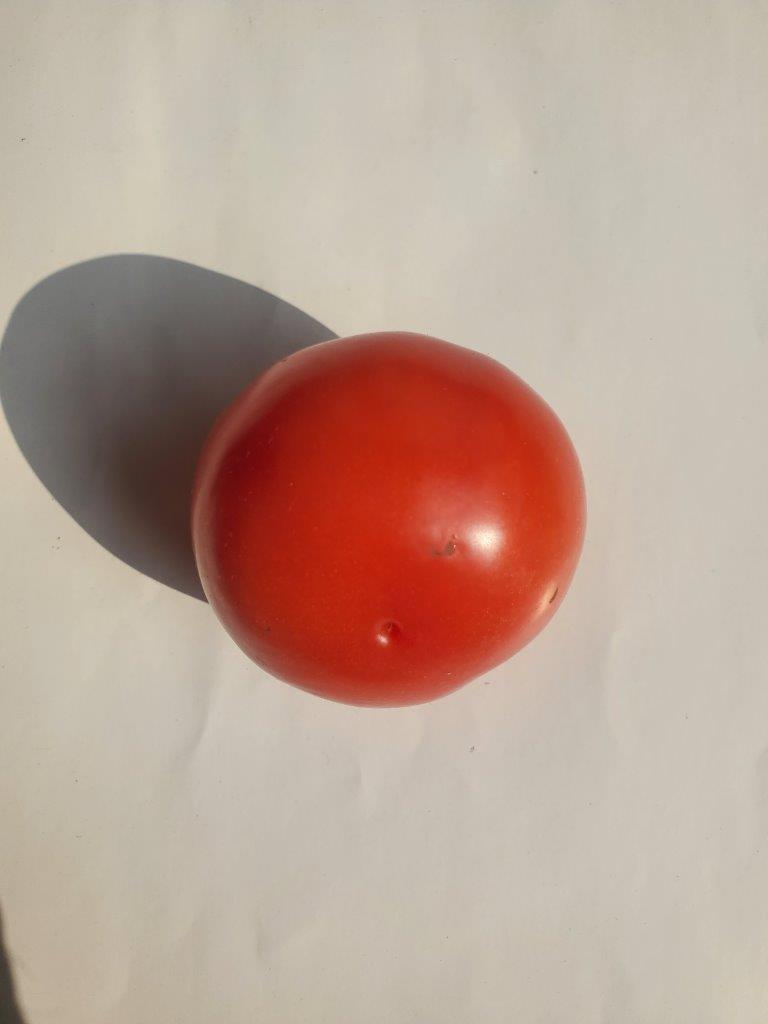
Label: Fresh